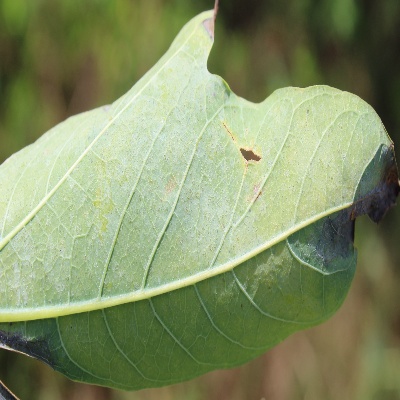
Crop: Cassava
Condition: bacterial blight